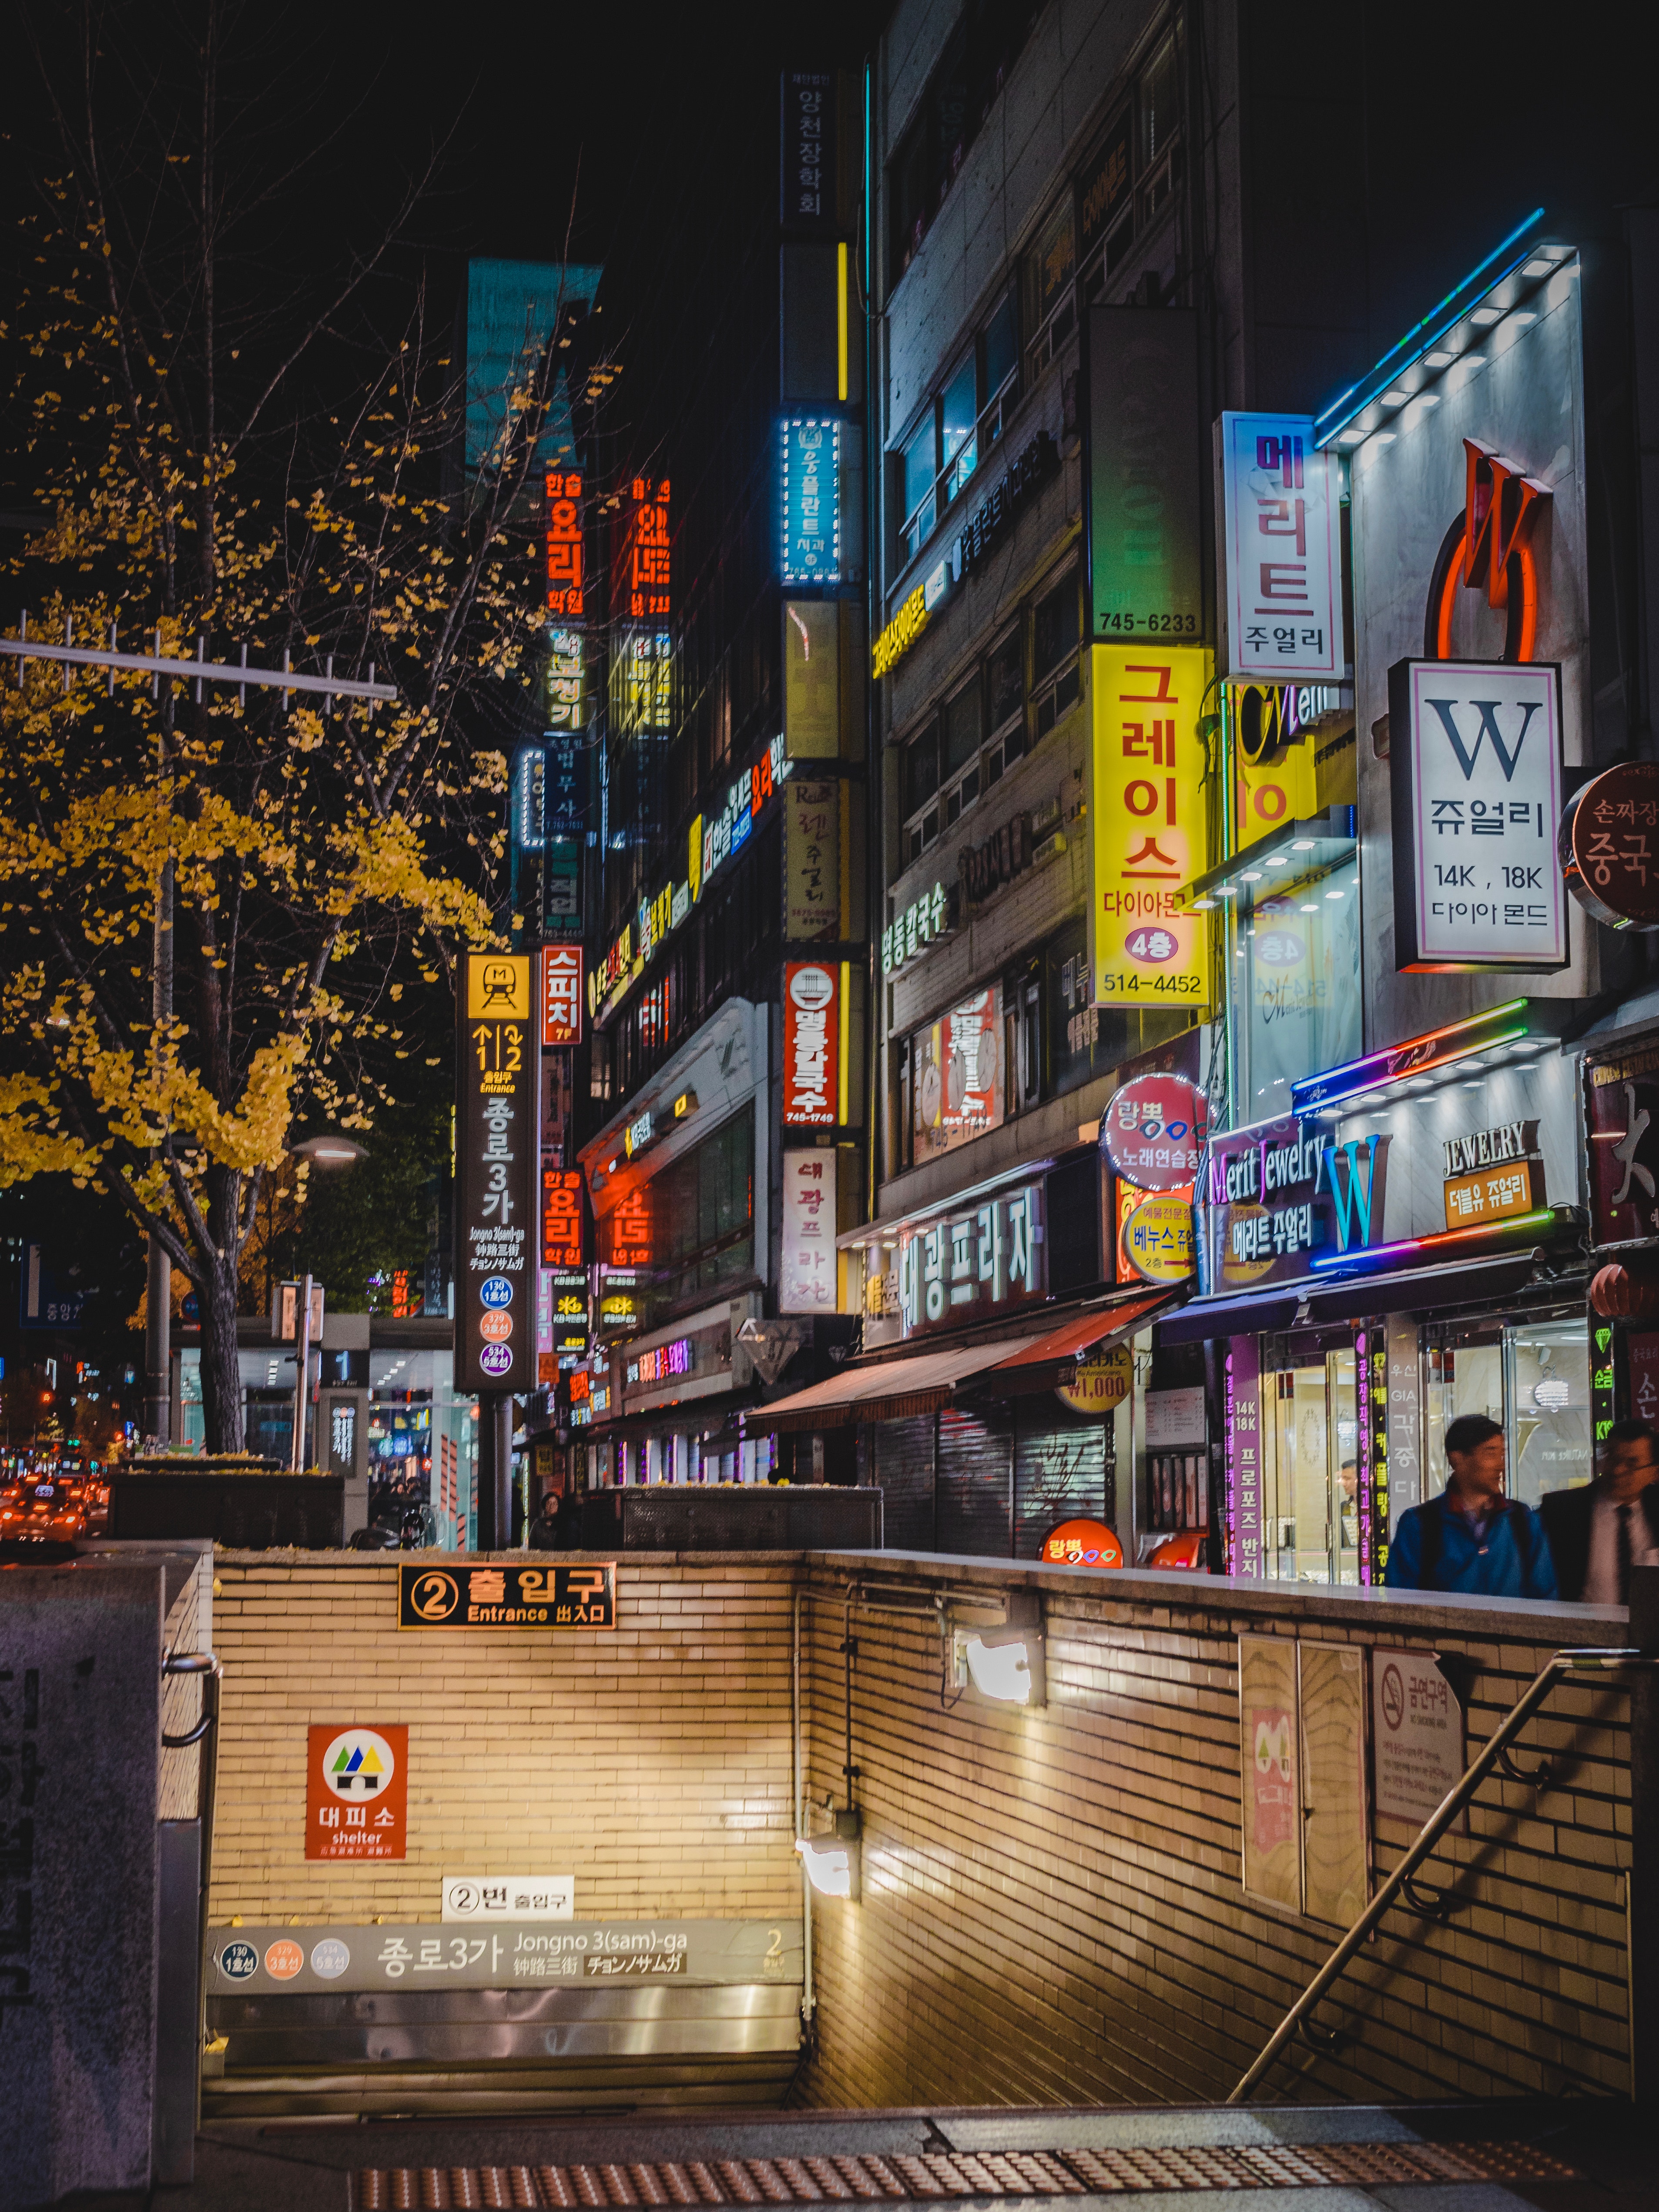
night, metropolitan area, urban area, metropolis, light, architecture, town, lighting, snapshot, city, street light, street, building, electronic signage, neon, downtown, mixed use, neighbourhood, advertising, signage, midnight, darkness, pedestrian, light fixture, electricity, evening, neon sign, road, facade, sidewalk